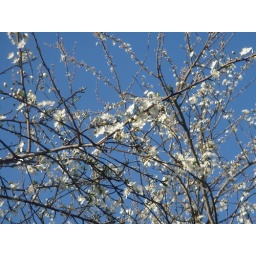
plum tree flower in our garden